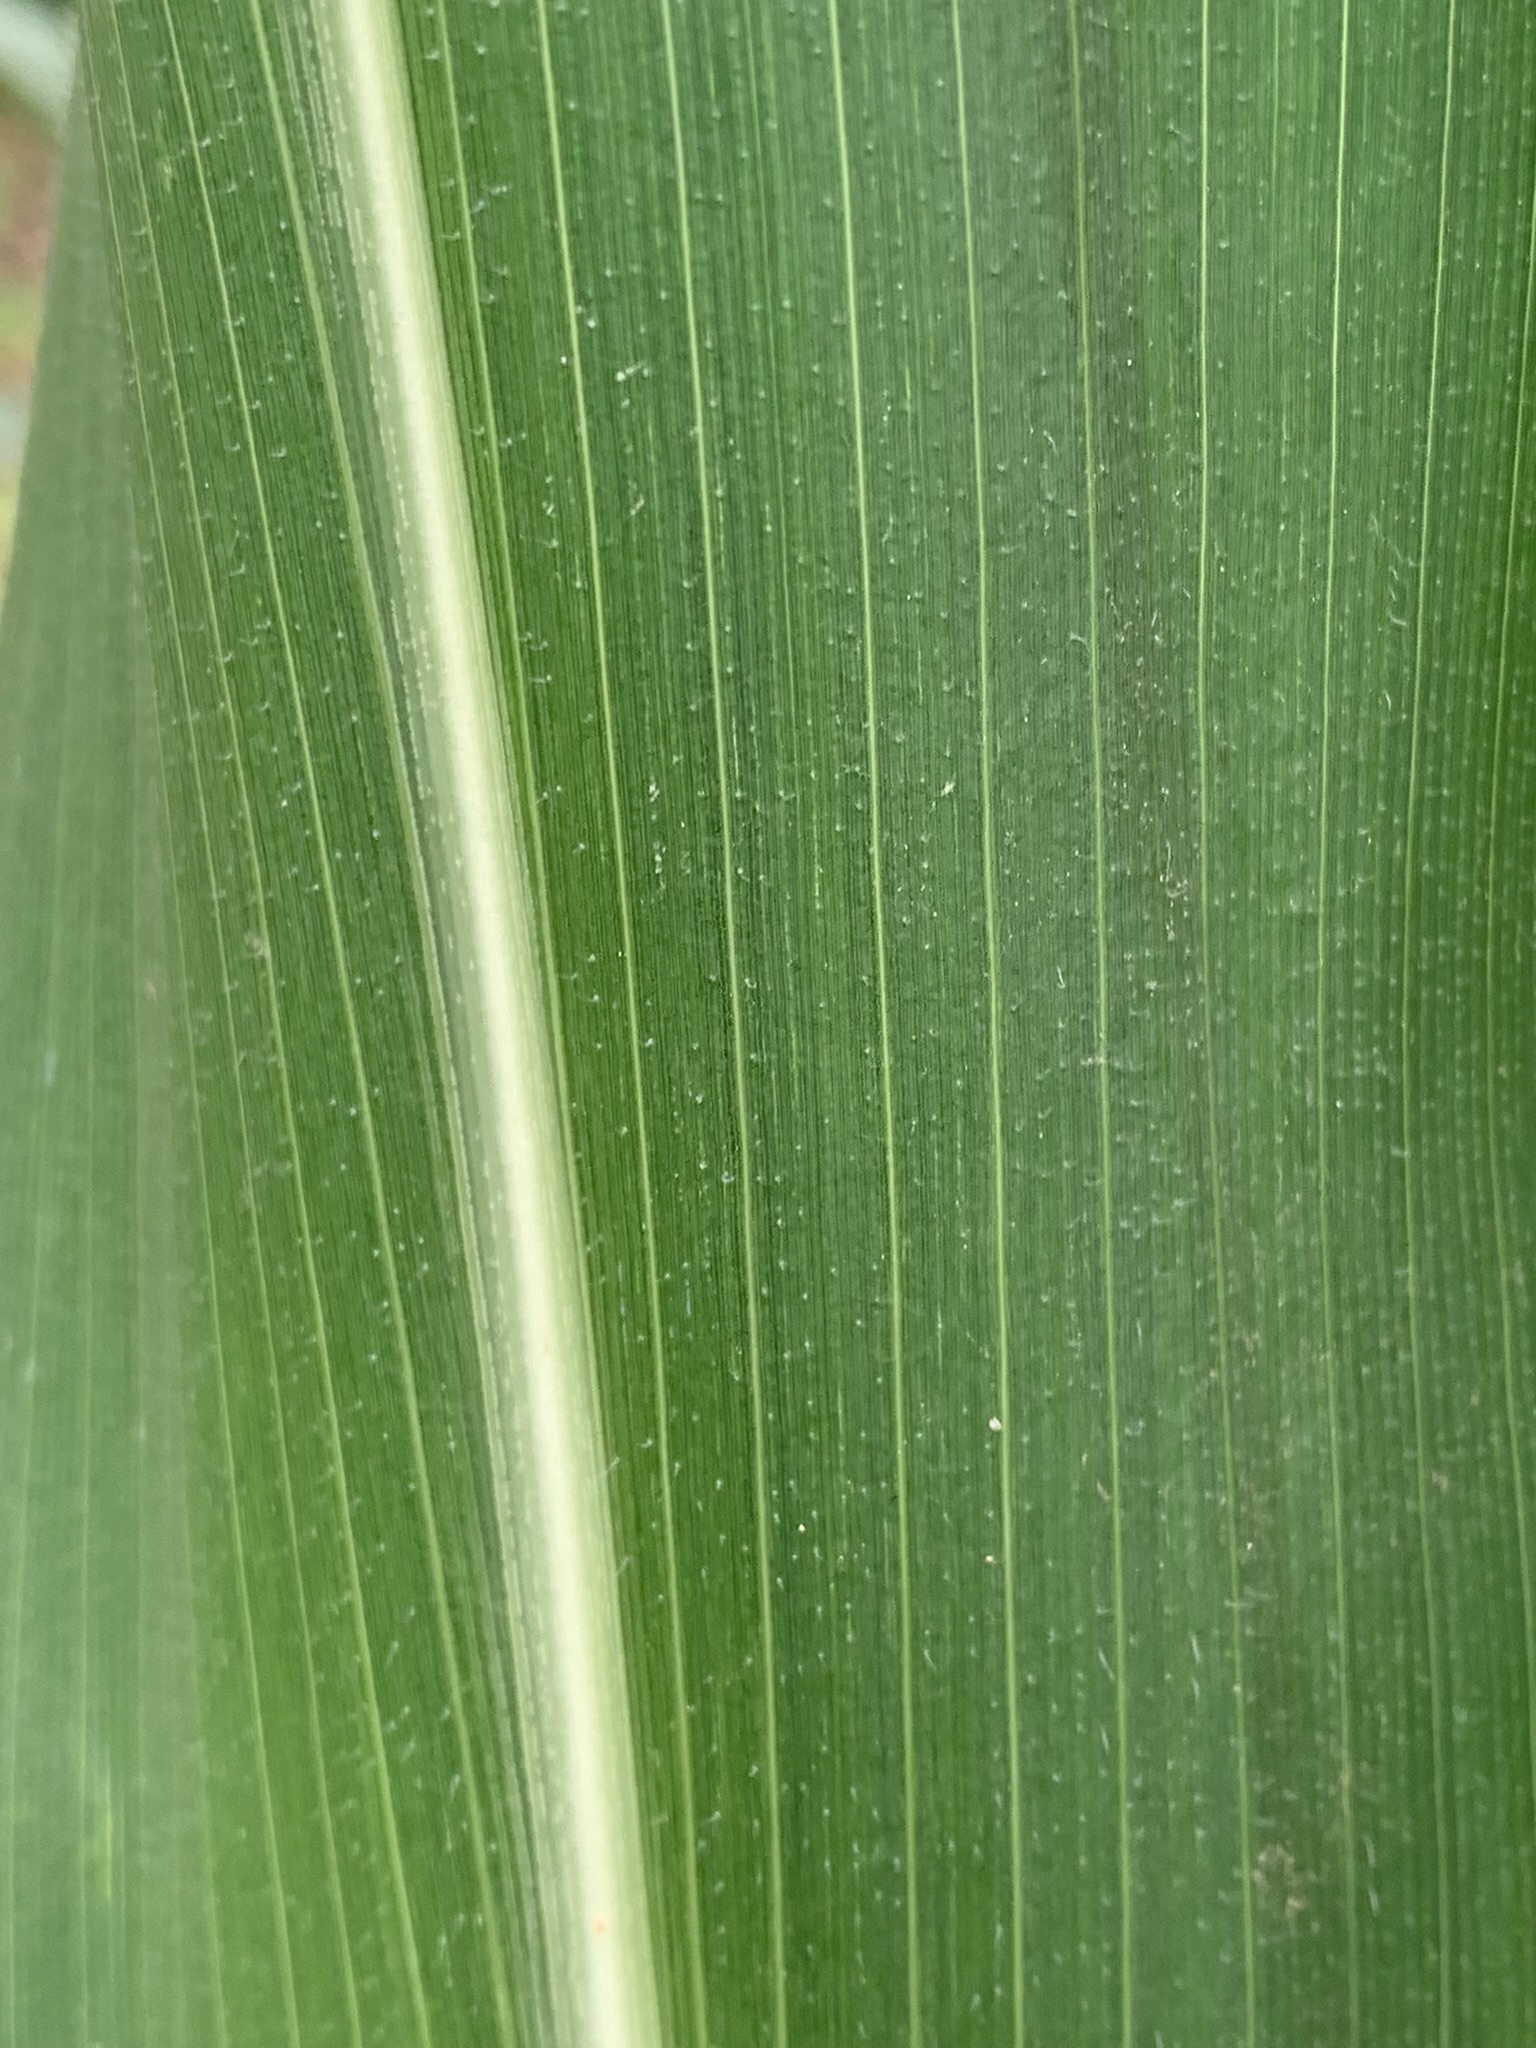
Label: Healthy